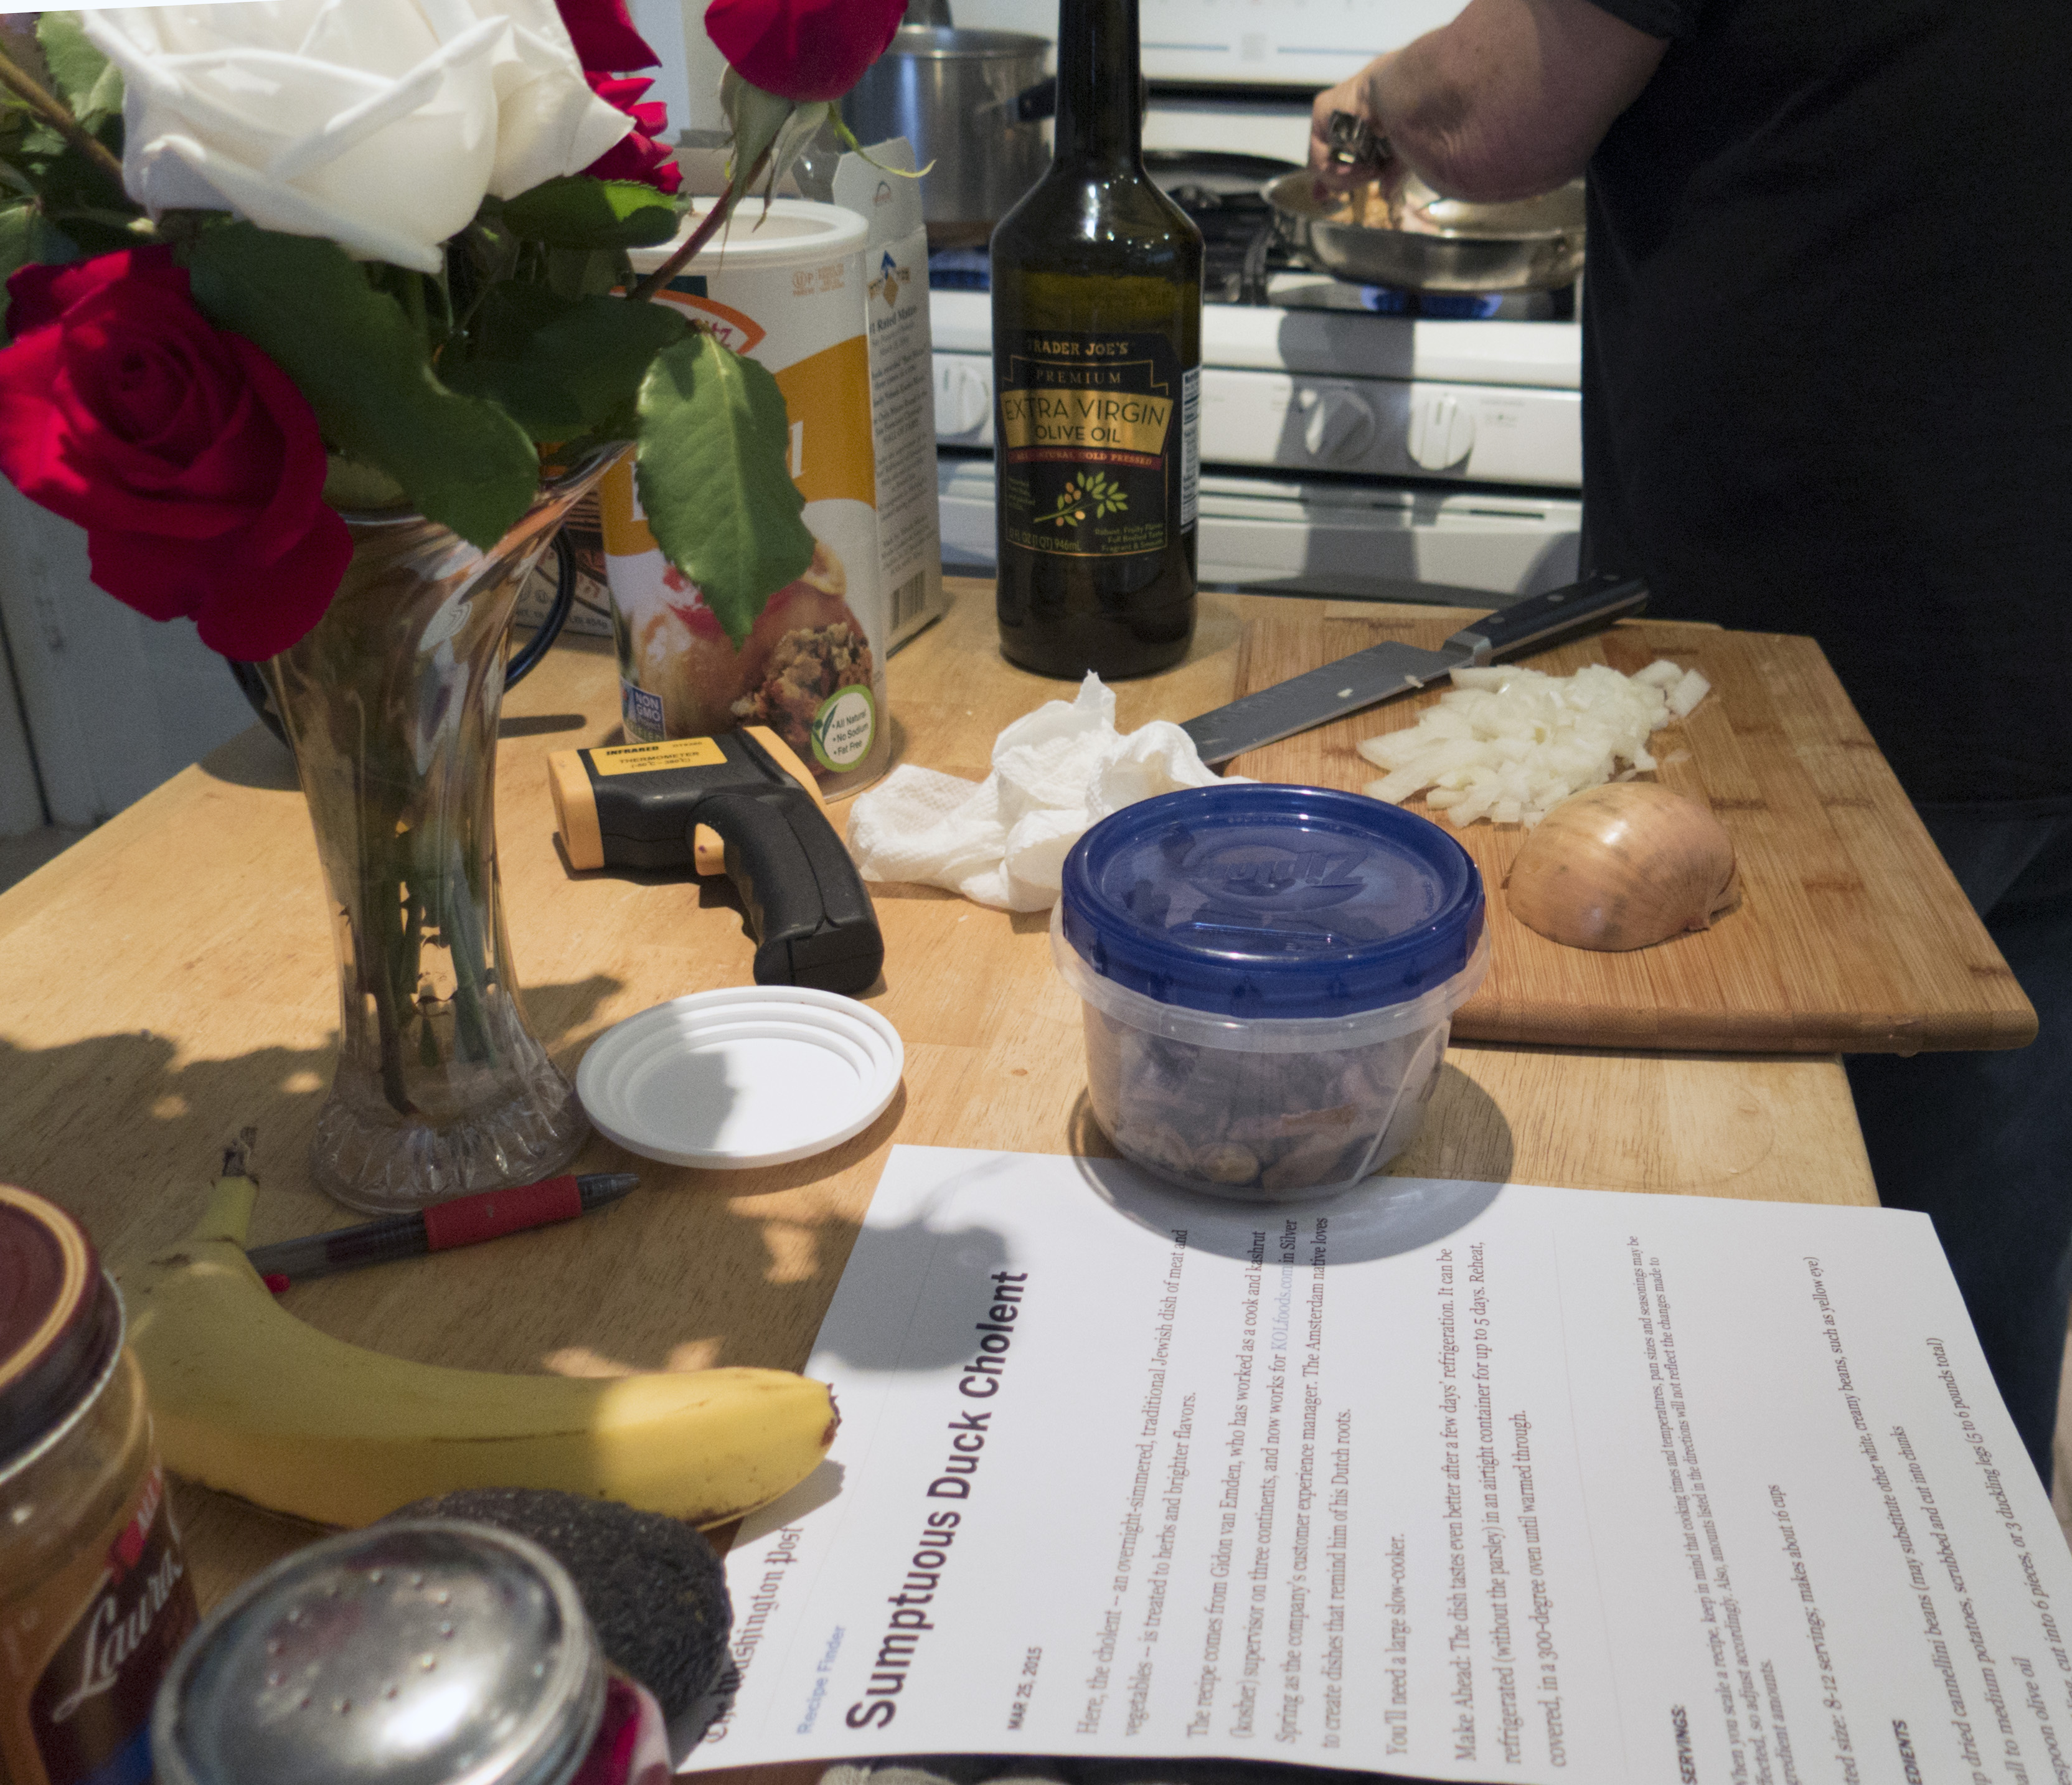
meal, kitchen, art, duck, dinner, pesach, kosher, crockpot, passover, sense